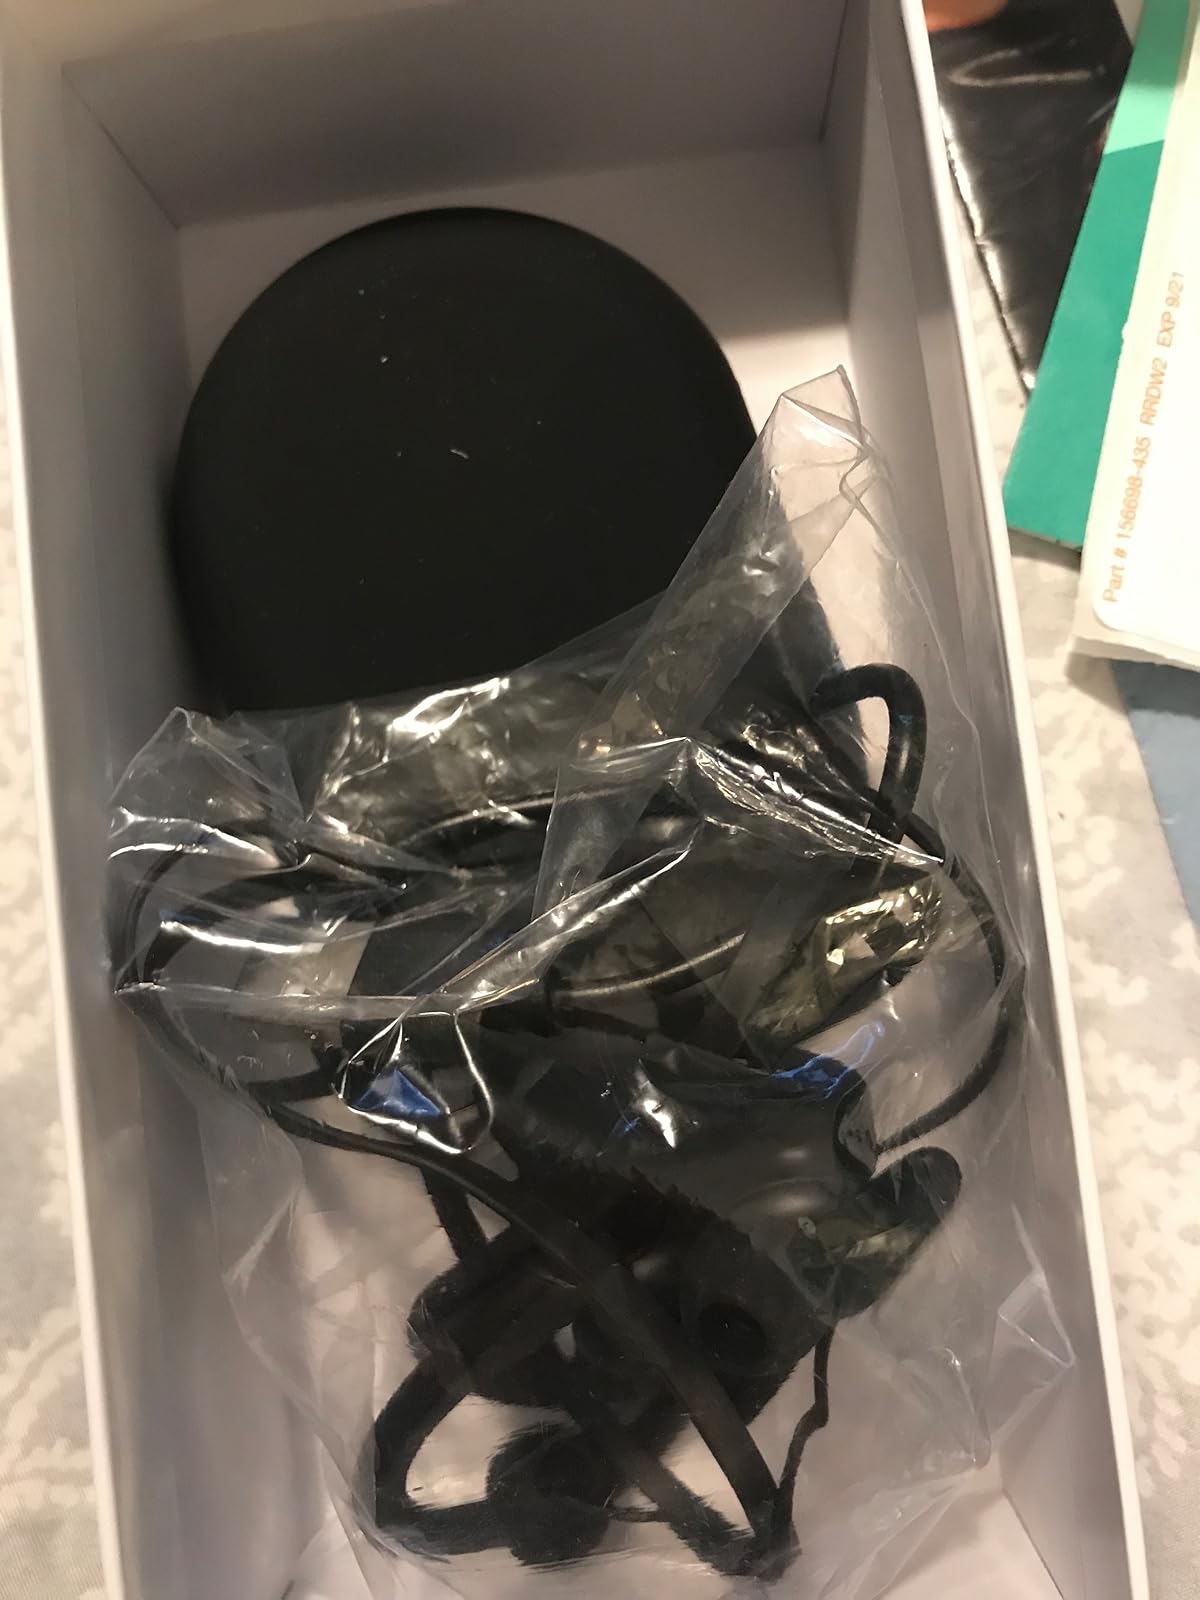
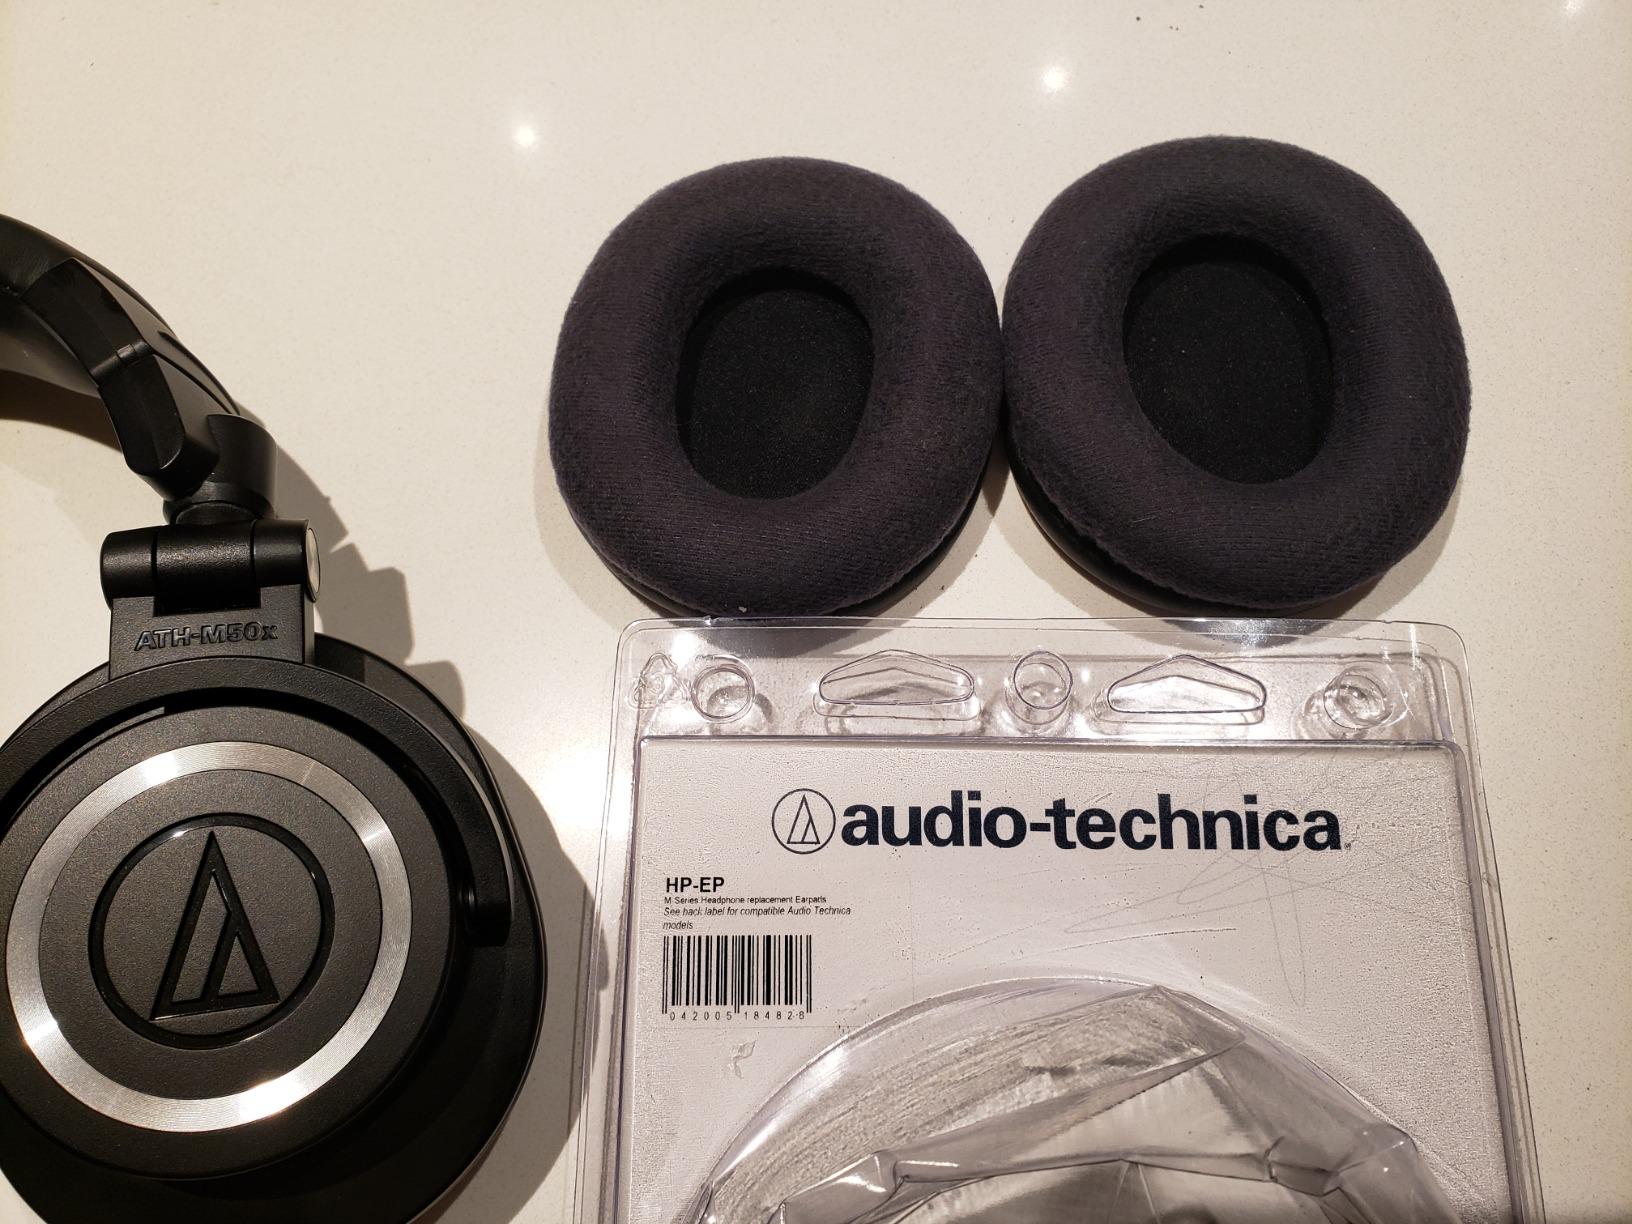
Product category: headphones
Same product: no